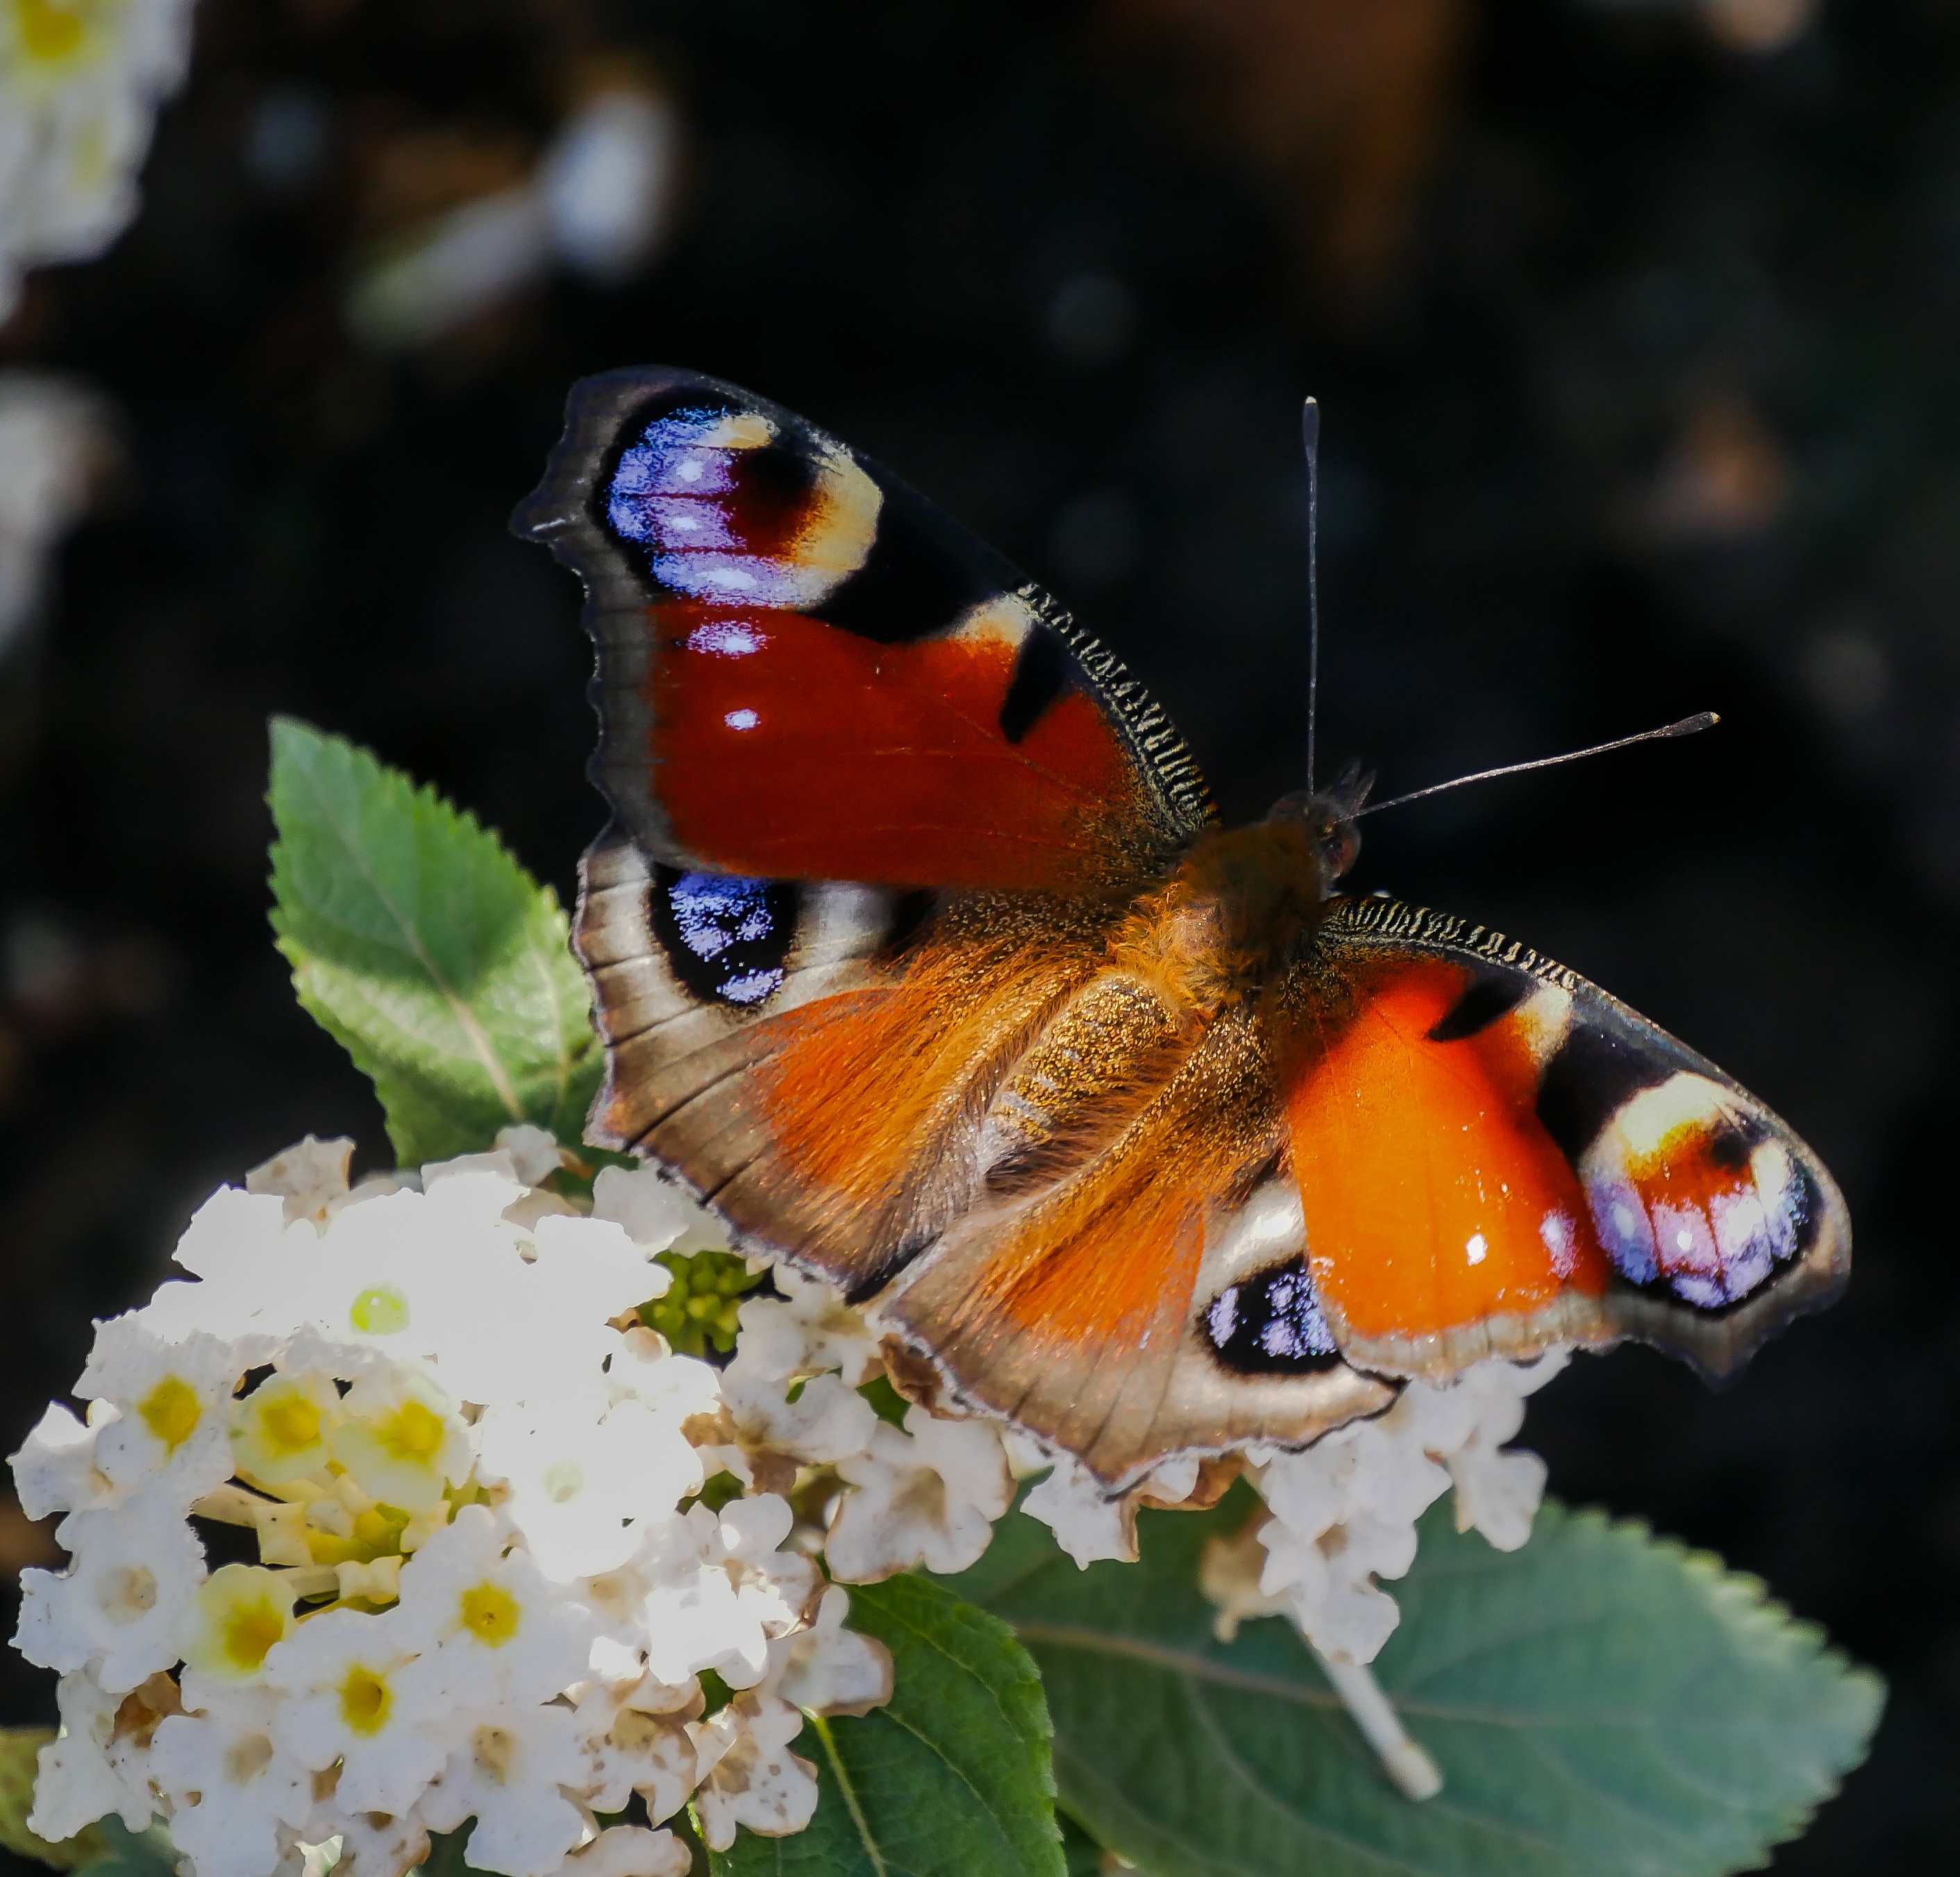
blossom, wing, photography, flower, bloom, fly, food, insect, butterfly, fauna, invertebrate, peacock, close up, nectar, macro photography, pollinator, moths and butterflies